Thor I. Fossen

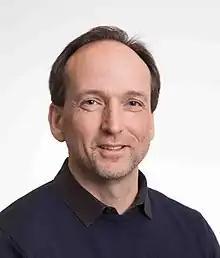

Thor Inge Fossen (born 3 January 1963) is a Norwegian cyberneticist. Fossen received an MSc degree in Marine Technology (1987) and PhD in Engineering Cybernetics (1991), both from the Norwegian University of Science and Technology (NTNU). He is a Fulbright alumni, and he pursued postgraduate studies in Aerodynamics and Aeronautics at the Department of Aeronautics and Astronautics of the University of Washington, Seattle (1989-1990). At age 28, he was appointed associate professor of guidance, navigation, and control at NTNU, and two years later, he qualified as a full professor.